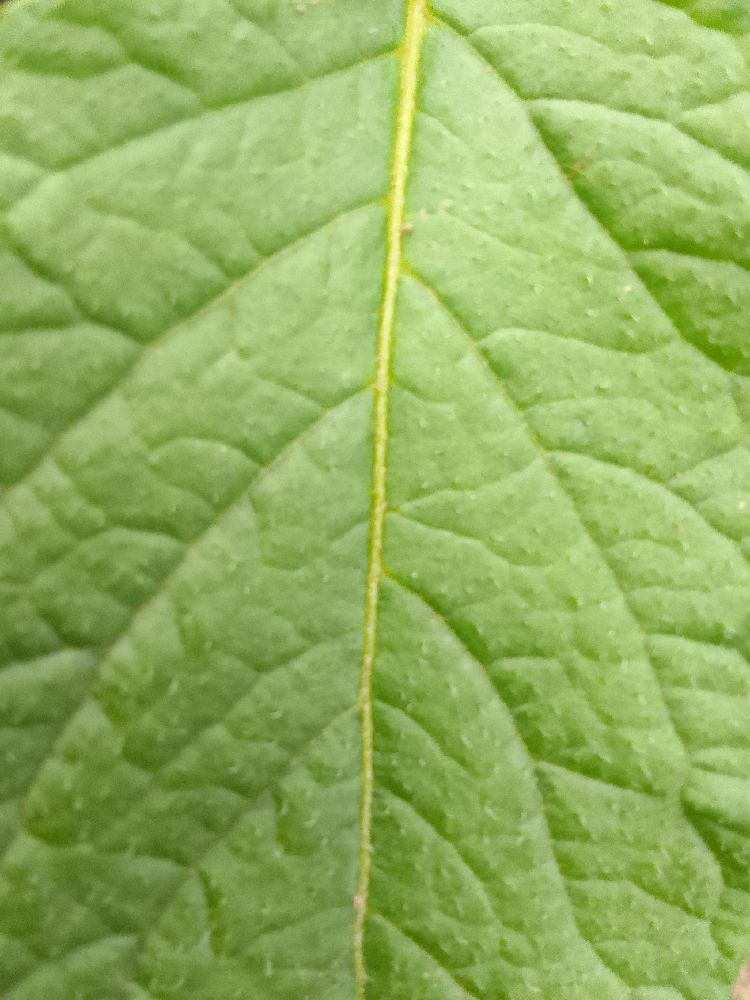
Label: Healthy